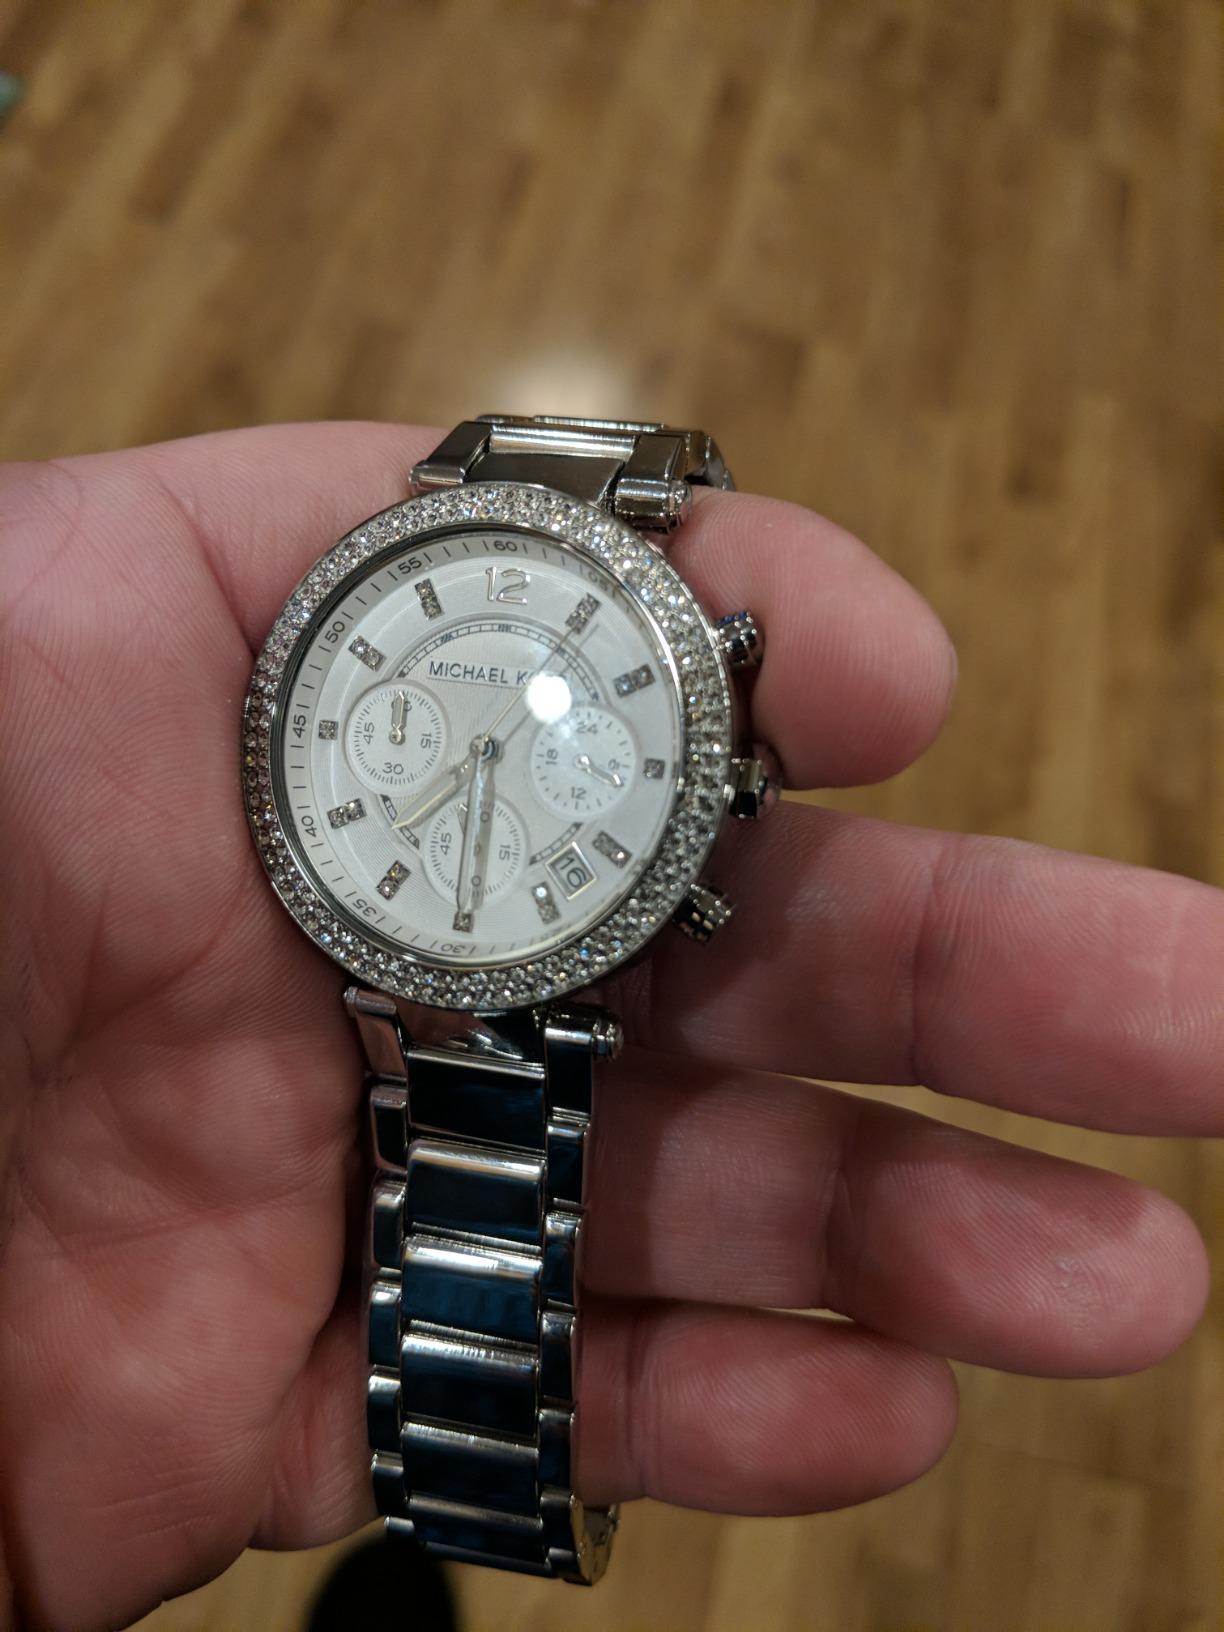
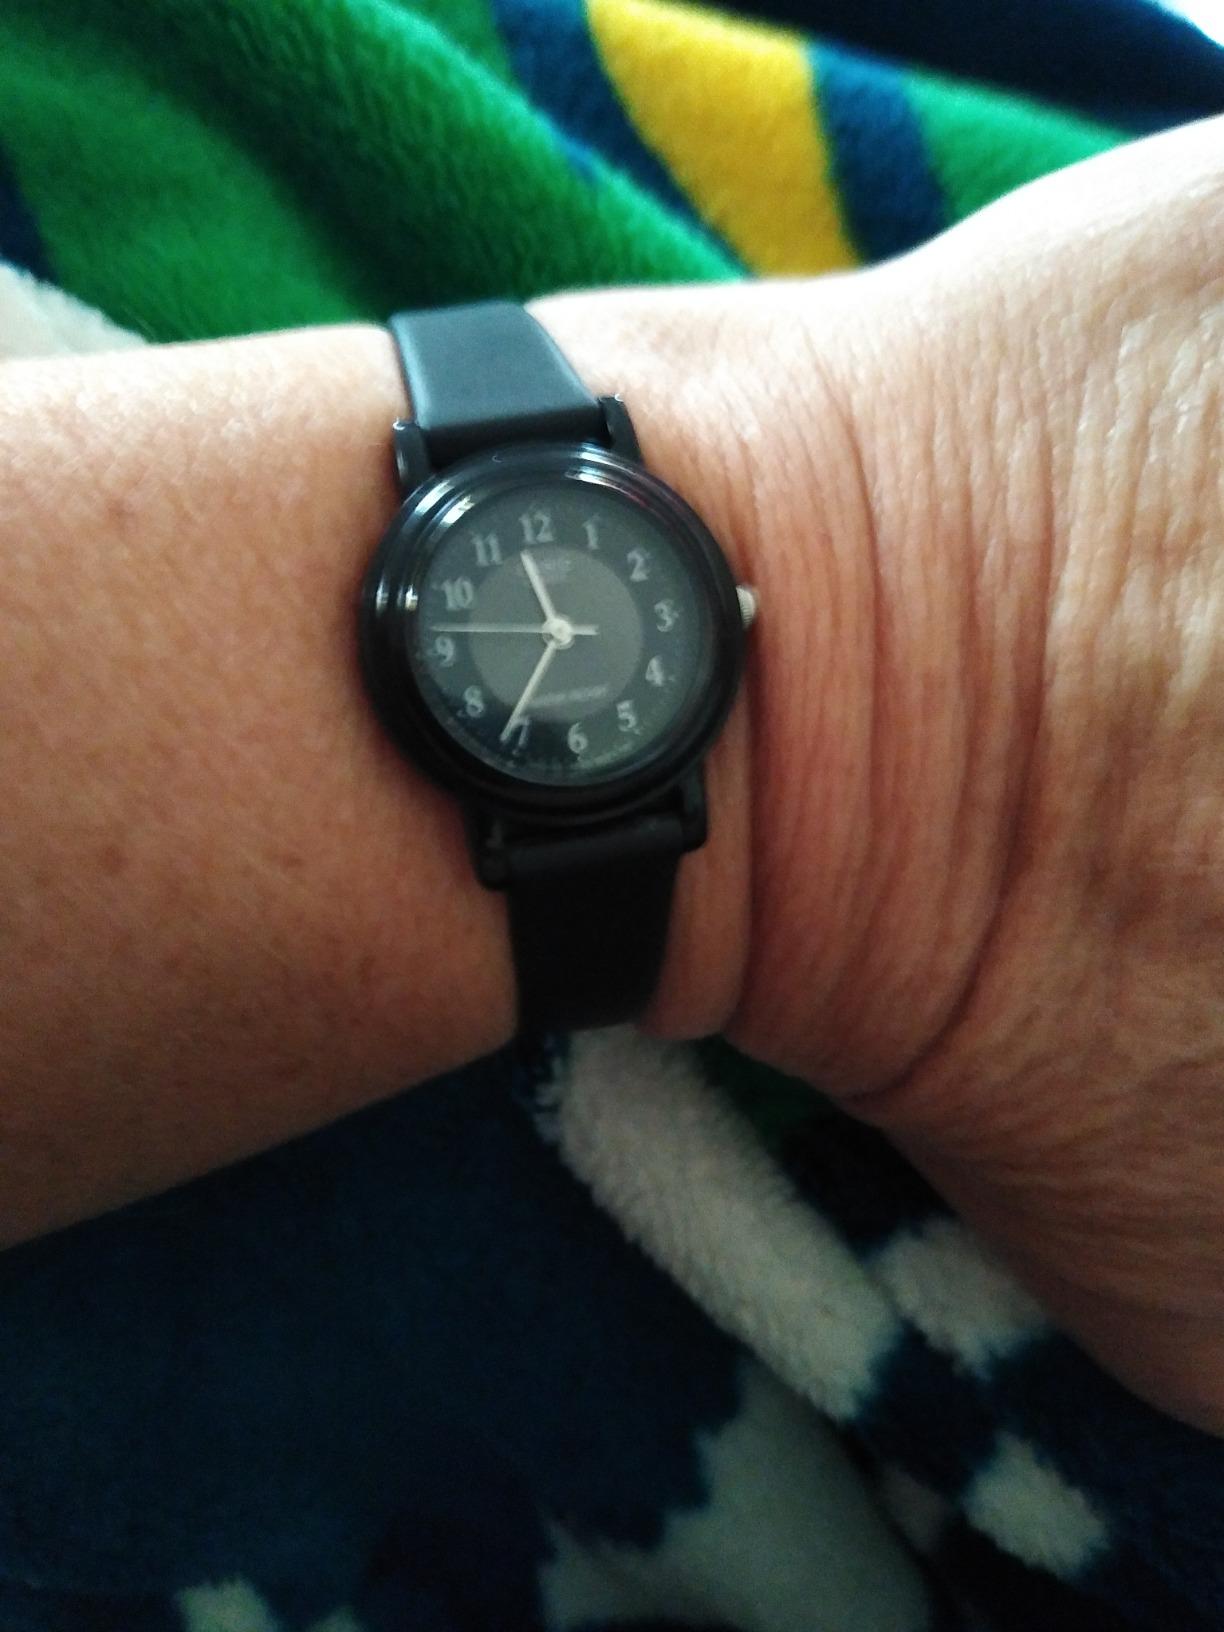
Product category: accessories_watch
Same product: no